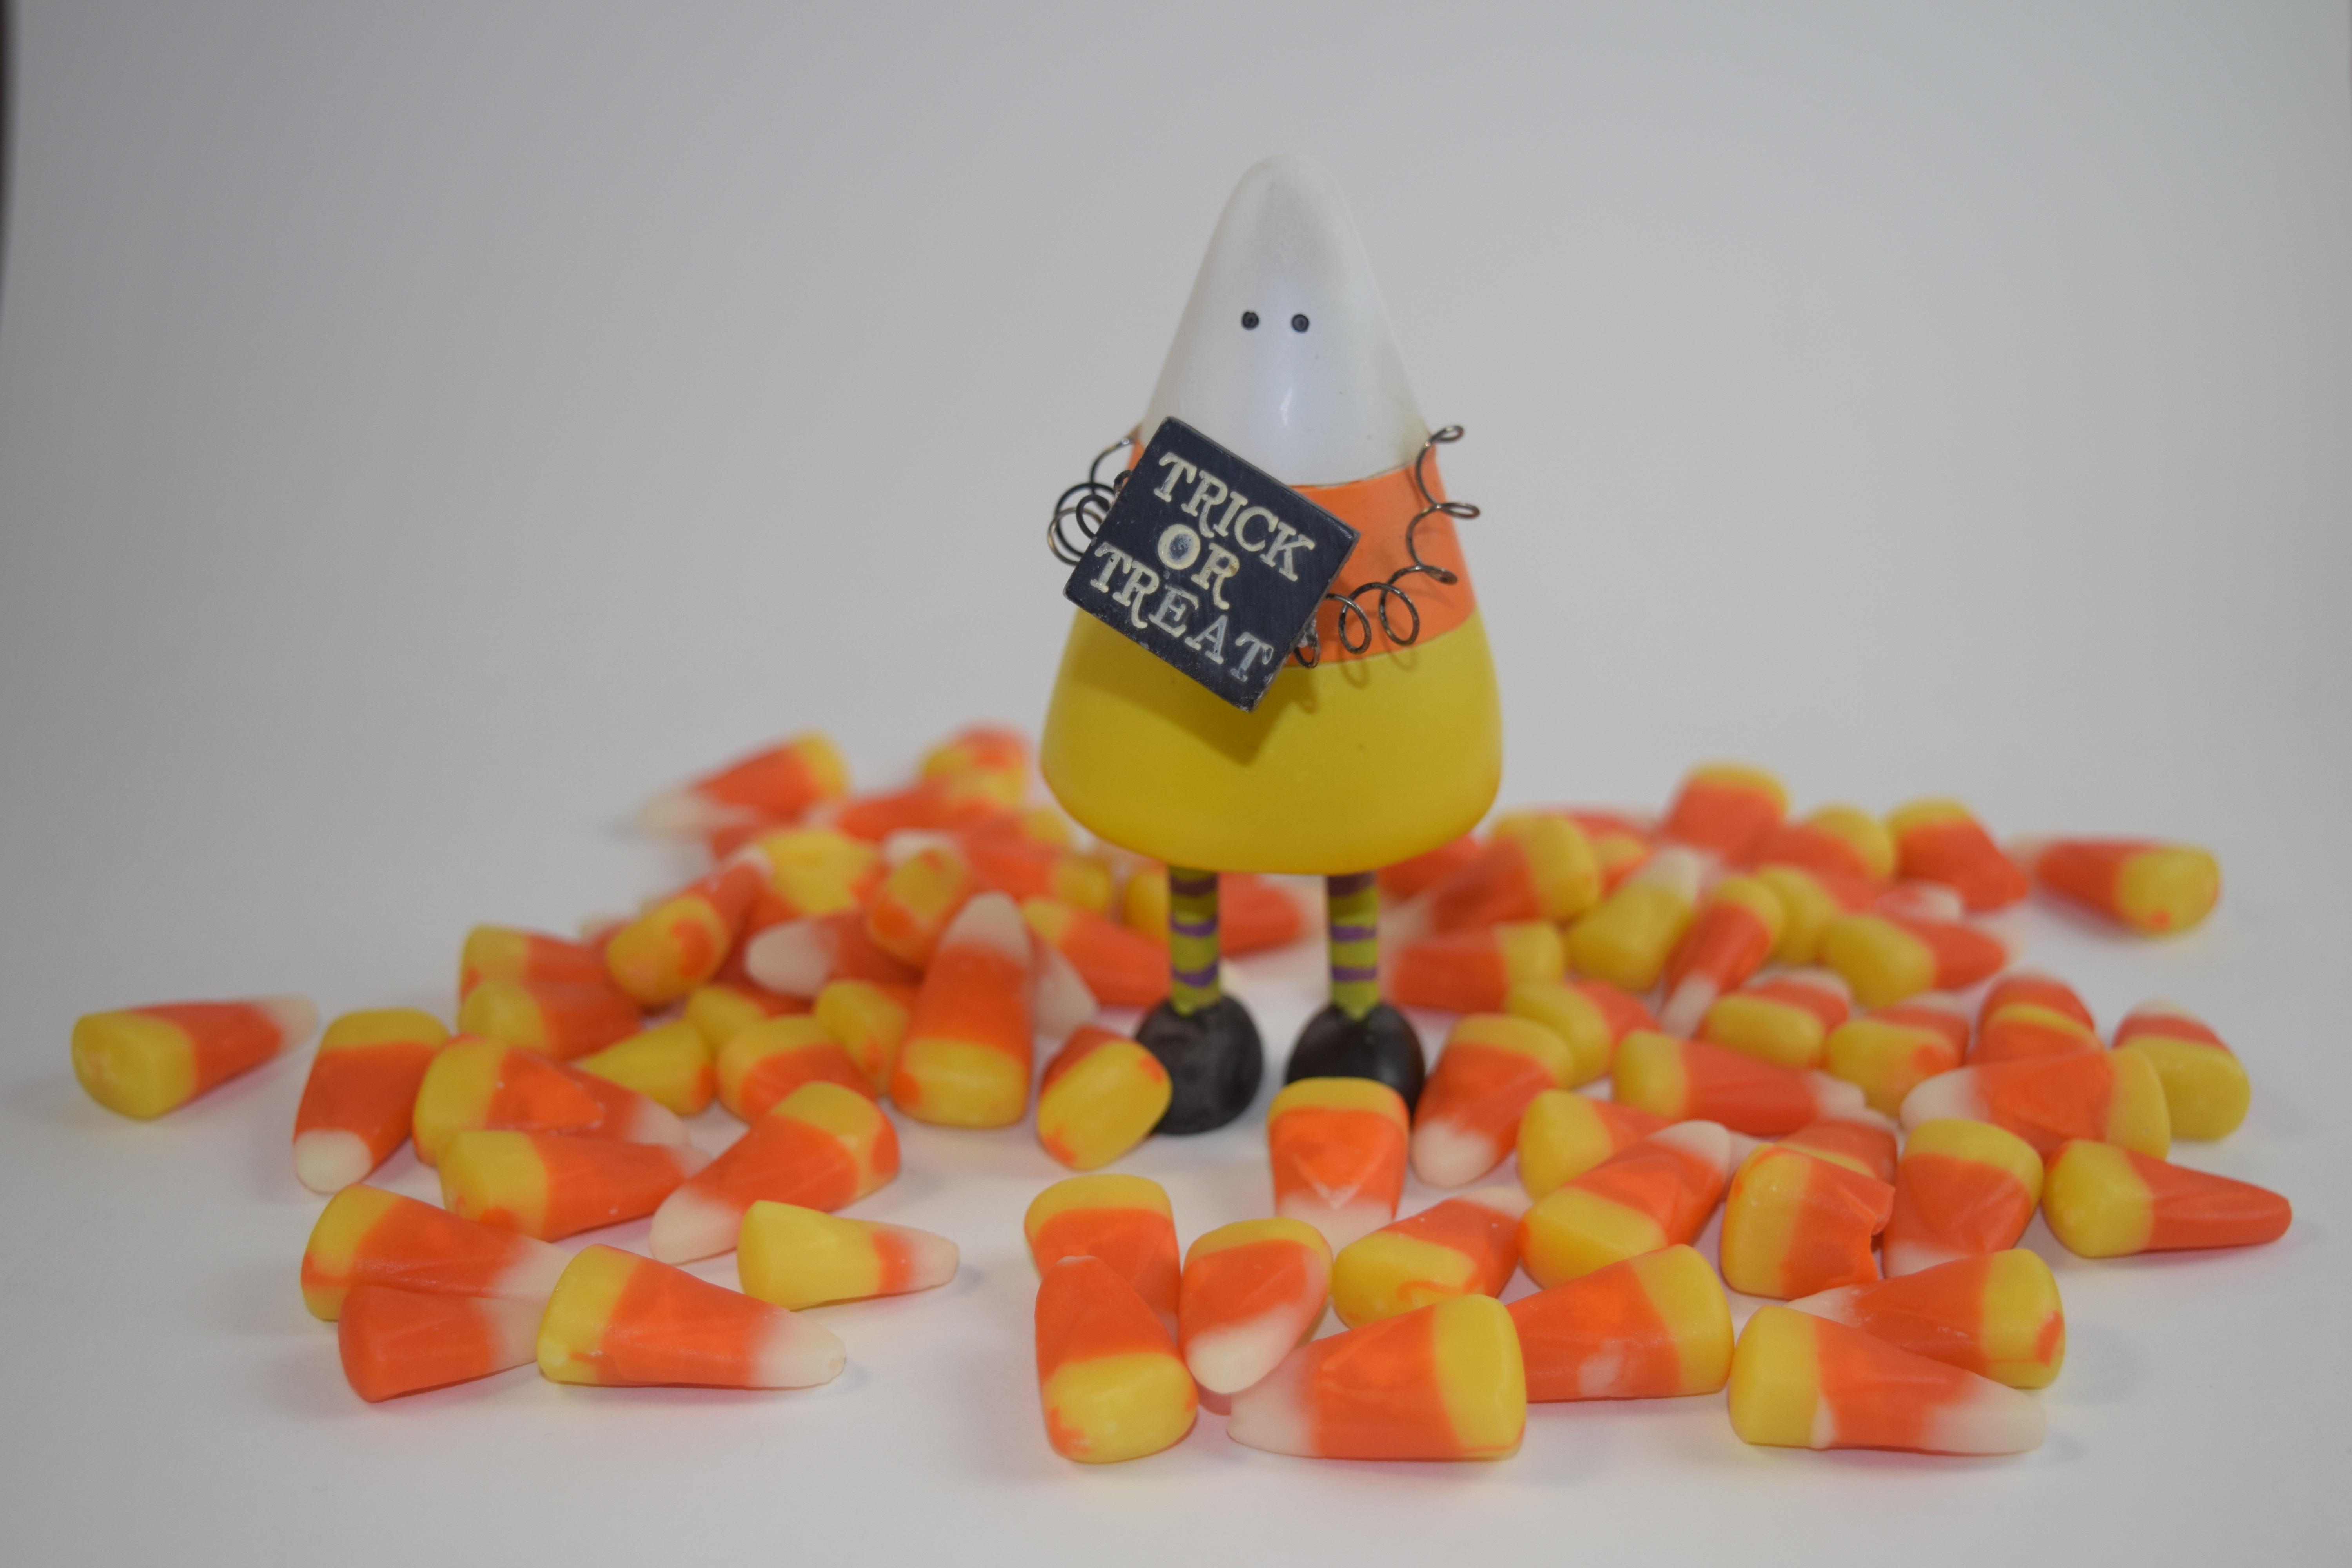
statue, decoration, orange, food, produce, color, halloween, yellow, dessert, sweets, candy, sweetness, treat, confectionery, trick or treat, halloween decoration, candies, candy corn, halloween candy, gummi candy, candy corn statue, pile of candy